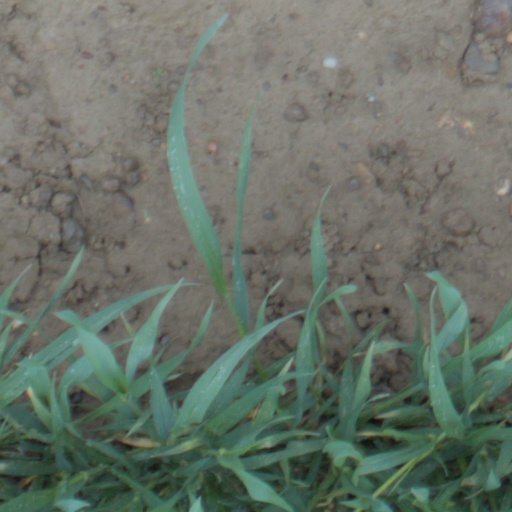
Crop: wheat